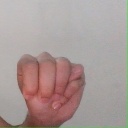
अक्षर: म